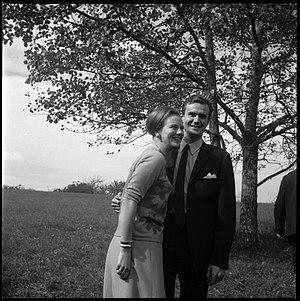
Dans le Lot. 12-16 Octobre 1966. Vue du couple princier du Danemark posant dans la campagne lotoise.
Margrethe II [maˈkʁæːˀtə] ou Marguerite II en français, née le 16 avril 1940 à Copenhague, est la reine de Danemark depuis le 14 janvier 1972.